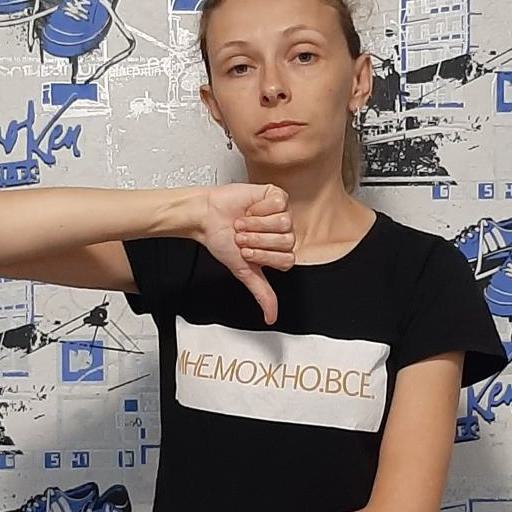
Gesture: dislike